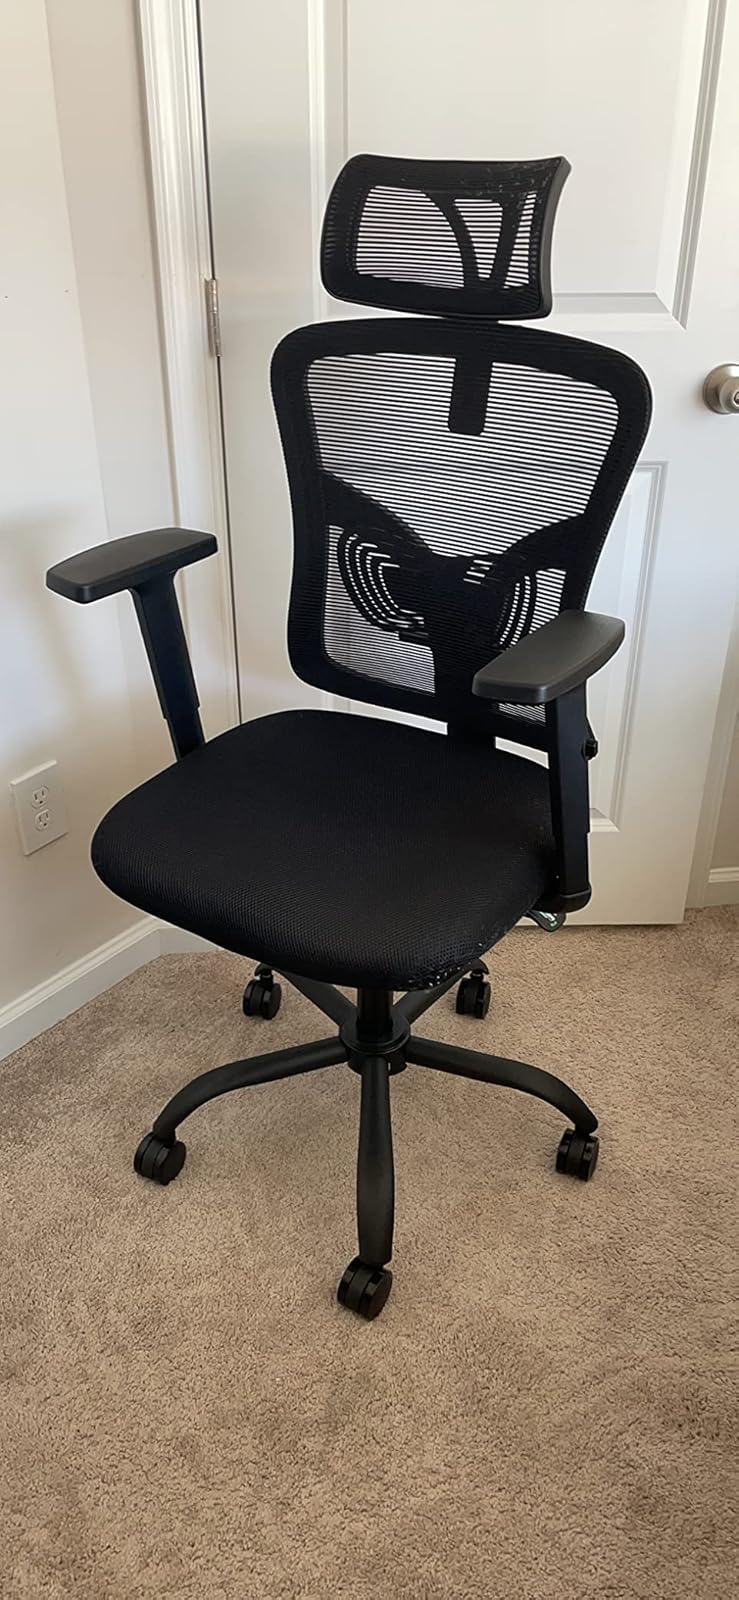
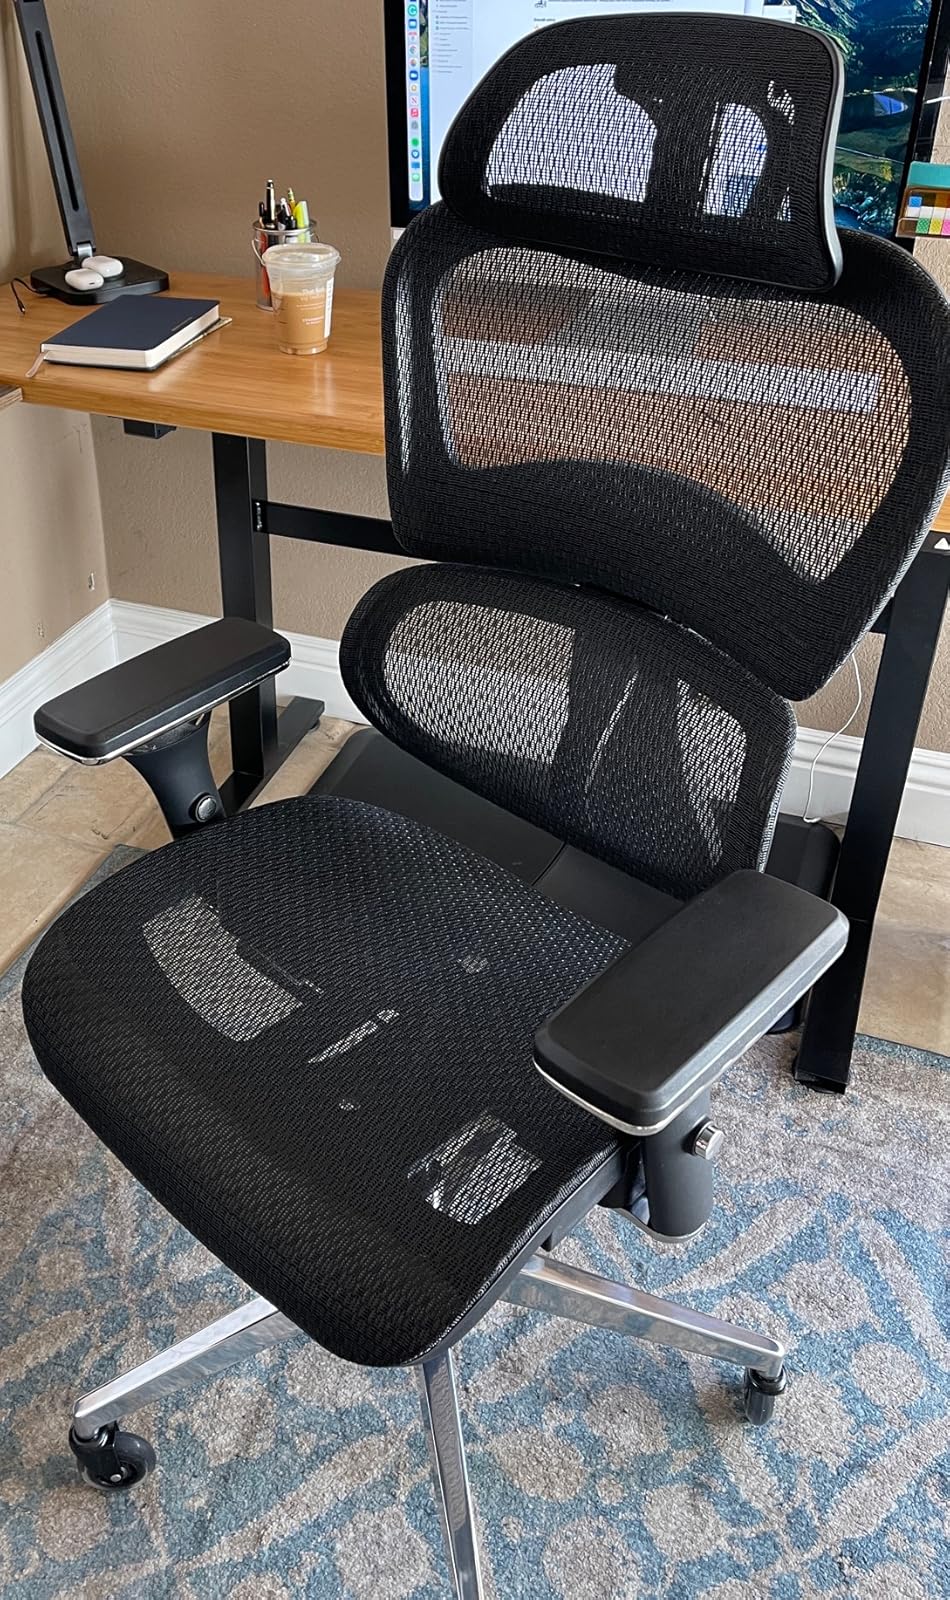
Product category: items_chair
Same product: no